Frans Pourbus the Elder

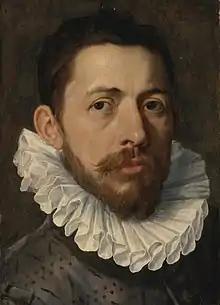
"Portrait of a man"

By 1564 the artist was registered as working in the workshop of Frans Floris in Antwerp. Frans Floris was mainly known for his history paintings and portraits. Floris played an important role in the movement in Northern Renaissance painting referred to as Romanism. The Romanists had typically travelled to Italy to study the works of leading Italian High Renaissance artists such as Michelangelo, Raphael and their followers. Their art assimilated these Italian influences into the Northern painting tradition. It is likely that Frans Pourbus' father knew Frans Floris personally and had sent his son to study with the leading Italianising painter in Flanders. Frans Floris soon recognised the talent of his new pupil and allowed him to complete his unfinished canvases. In the Floris workshop Pourbus acquired a more painterly style.